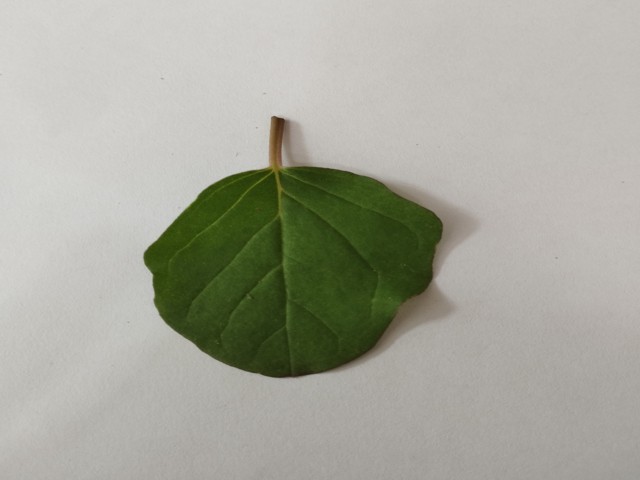
Plant: punarnava